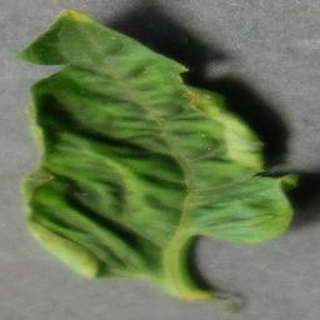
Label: tomato_yellow_leaf_curl_virus